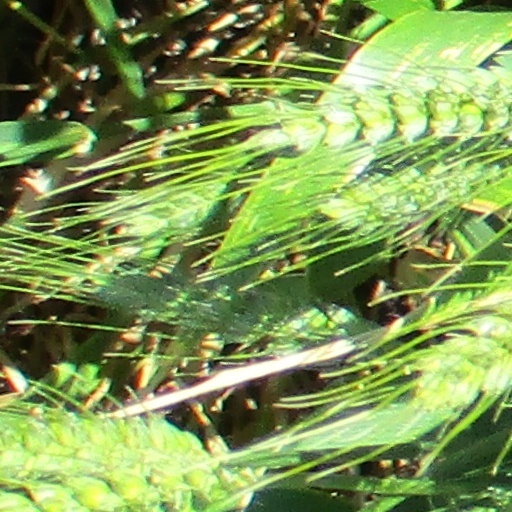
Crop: wheat